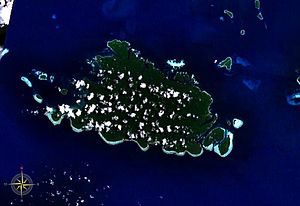
Shortlandøerne
Shortland Island set fra rummet
Shortlandøerne er en gruppe øer, der hører til den vestlige provins i Salomonøerne, på positionen 6.92°S 155.88°Ø. De er opkaldt efter John Shortland og ligger i det nordvestlige hjørne af landet nær øen Bougainville I Papua Ny Guinea. Den største ø I øgruppen er Shortland Island. Andre øer er: Ovau Island, Pirumeri Island, Magusaiai Island, Fauro Island, og Ballale Island.